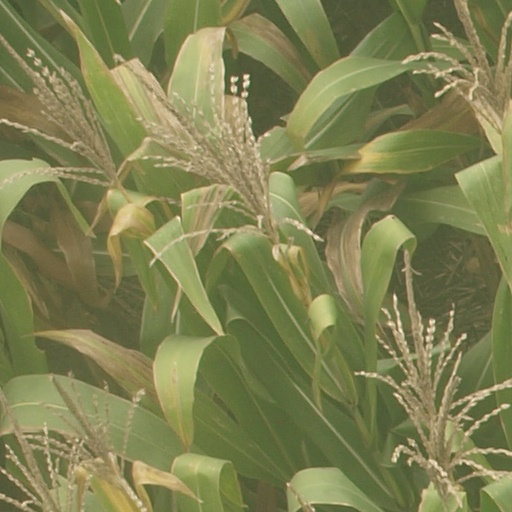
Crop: maize; corn